List of New York City Subway yards

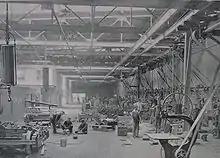
Lenox Yard in 1902

The East 180th Street Yard is situated at 1145 East 180th Street in the West Farms neighborhood of the Bronx, just east of the Bronx Zoo. The yard consists of seven storage tracks (numbered 4 thru 10) and an adjacent 6-track (numbered 11 thru 16) shop building with a connection to the nearby 19-track Unionport Yard, which lies to the northeast of East 180th Street Yard. Additionally, there are two storage tracks (identified as A and B) immediately north of the shop building. Track A ends in a bumper block and track B is accessible from the southbound track of the White Plains Road line. The yard is the home of the R142s for the . There is considerable fleet interchange with the . All engineering acceptance testing for newly delivered IRT-type cars is performed here. A new shop building replacing the original 1918 vintage shop building opened in 1999, just in time for acceptance testing of new R142s, which Bombardier started delivering to this facility on November 16, 1999. On October 11, 1923, additional tracks in the yard went into service.